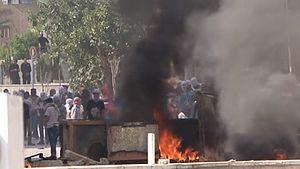
La vague de violence israélo-palestinienne de l'automne 2015 à décembre 2017, parfois appelée Intifada des couteaux ou Intifada des loups solitaires ou encore, pour le Hamas, Intifada Al-Quds, désigne les graves incidents — manifestations avec jets de pierre ou de petits engins explosifs, répression de celles-ci au gaz lacrymogène et à la balle en caoutchouc, assassinats ou tentatives d'assassinats d'Israéliens à l'arme à feu ou à l'arme blanche, neutralisation des agresseurs palestiniens, tirs de roquettes depuis la bande de Gaza et réponse aérienne israélienne, attaques palestiniennes à la voiture-bélier et attentat-suicide — qui se sont déroulés en Israël et dans les territoires palestiniens occupés à partir de septembre 2015, quand des tensions reprennent sur l'esplanade des Mosquées à l'approche des fêtes du Nouvel an juif. Invoquant la volonté du gouvernement israélien de modifier le statu quo sur le mont du Temple, les manifestations palestiniennes s'intensifient. Le 1ᵉʳ octobre, un couple israélien est assassiné dans sa voiture en présence de ses quatre enfants en Cisjordanie. La vague de violence redouble d'intensité avec la traque des coupables.